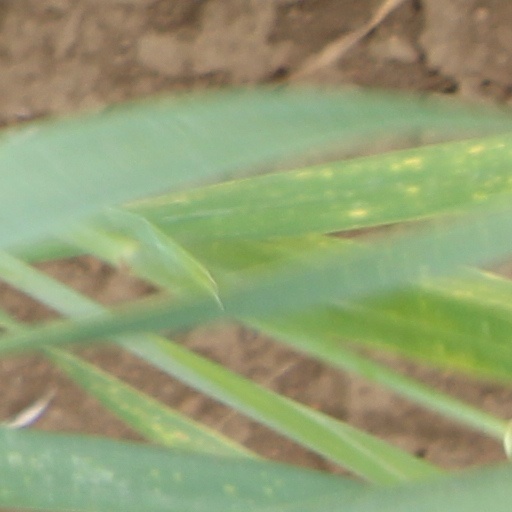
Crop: wheat